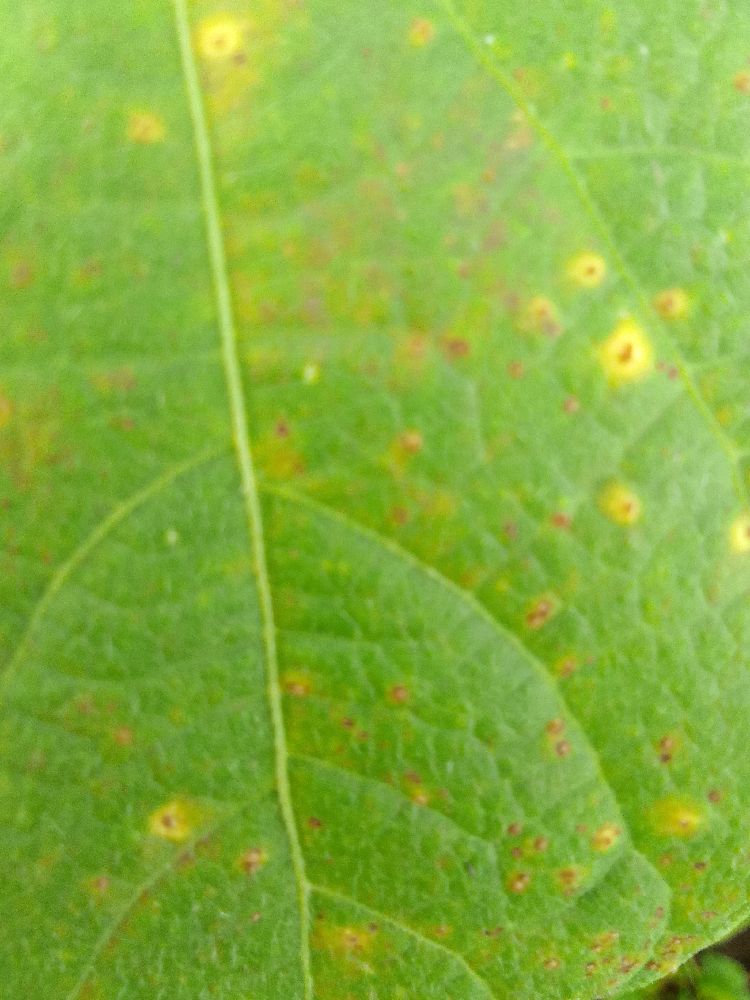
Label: rust